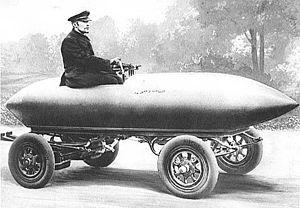
Camille Jenatzy, né le 4 novembre 1868 à Schaerbeek et mort le 7 décembre 1913 à Habay-la-Neuve, est un ingénieur et coureur automobile belge, connu surtout pour avoir été le premier à dépasser les 100 km/h, le 29 avril 1899, à bord d'une voiture de sa conception, « La Jamais contente », une voiture électrique en forme d'obus ou de torpille. Le comte français Chasseloup-Laubat sera son grand rival dans la chasse au record.
Le parc agricole d'Achères, parfois désigné sous le nom de « plaine d'Achères », est un domaine agricole, propriété de la ville de Paris, qui se trouve dans une boucle de la Seine, le long de la rive gauche du fleuve, au nord de la forêt de Saint-Germain-en-Laye dans le département des Yvelines. Ce domaine a servi de la fin du XIXᵉ siècle et jusqu'à la fin du XXᵉ siècle à l'épandage des eaux usées de la ville de Paris et d'autres communes de l'agglomération. Dans sa partie Est, est implantée la station d'épuration d'Achères, dont la première tranche fut mise en service en 1940. Désignée officiellement sous le nom de Seine-Aval, cette station d'épuration est exploitée depuis 1971 par le syndicat interdépartemental pour l’assainissement de l’agglomération parisienne.
Un accumulateur électrique est un système destiné au stockage de l'énergie électrique sous une forme différente. Il repose pour cela sur une technique de conversion réversible d'énergie. Tous les processus de conversion d'énergie sont complexes et entraînent des pertes.
Entre 1870 et la Première Guerre mondiale, l'Europe connaît une vague d'innovation exceptionnelle faisant suite à un siècle de poussée technologique. Cette synthèse créative, facilement perceptible par les contemporains, reste un tournant historique important dont l'ampleur n'est pas sans rappeler les bouleversements observés à la Renaissance. C'est l'époque de la foi dans le progrès, l'âge d'or des expositions universelles, de l'entrepreneuriat populaire et de l'internationalisation avant l'heure. Dans ce contexte de prospérité économique, la France et la ville lumière jouent un rôle particulier que viendront bientôt ruiner les deux guerres mondiales. Cette période d'expansion dans un climat d'insouciance, qui sera plus tard qualifiée de Belle Époque, est un tournant décisif vers la modernité.
6 mars : dépôt du brevet de l'aspirine par le laboratoire allemand Bayer.
Le sport automobile est un sport populaire en Belgique. Le pilote le plus connu est Jacky Ickx qui a remporté de nombreuses victoires en Formule 1 et en Endurance. Le Circuit de Spa-Francorchamps accueille depuis 1922 le Grand Prix de Belgique et reste l'un des circuits préférés des pilotes participant au championnat du monde de Formule 1.
Une voiture électrique est une automobile mue par un ou plusieurs moteurs électriques, généralement alimentés par une batterie d'accumulateurs voire une pile à hydrogène.